Guy Rodgers

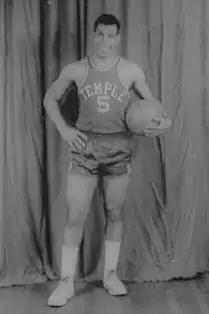
Rodgers in 1958

Guy William Rodgers Jr. (September 1, 1935 – February 19, 2001) was an American professional basketball player born in Philadelphia. He spent twelve years (1958–1970) in the NBA, and was one of the league's best playmakers in the early to mid-1960s. Rodgers led the NBA in assists twice, and placed second six times. Rodgers was inducted into Naismith Memorial Basketball Hall of Fame in 2014.